Theropod paleopathology

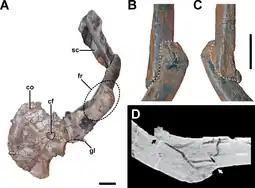
Fractured "Allosaurus" scapula

The Cleveland-Lloyd Dinosaur Quarry has produced pathological "A. fragilis" specimens; one had a vertebral fusion near the end of the tail fractured ribs while the other just had a fractured rib.